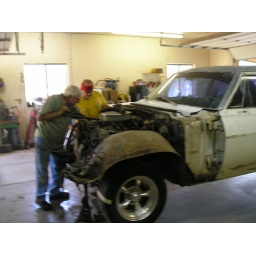
My handsome man in yellow shirt fixing his car.